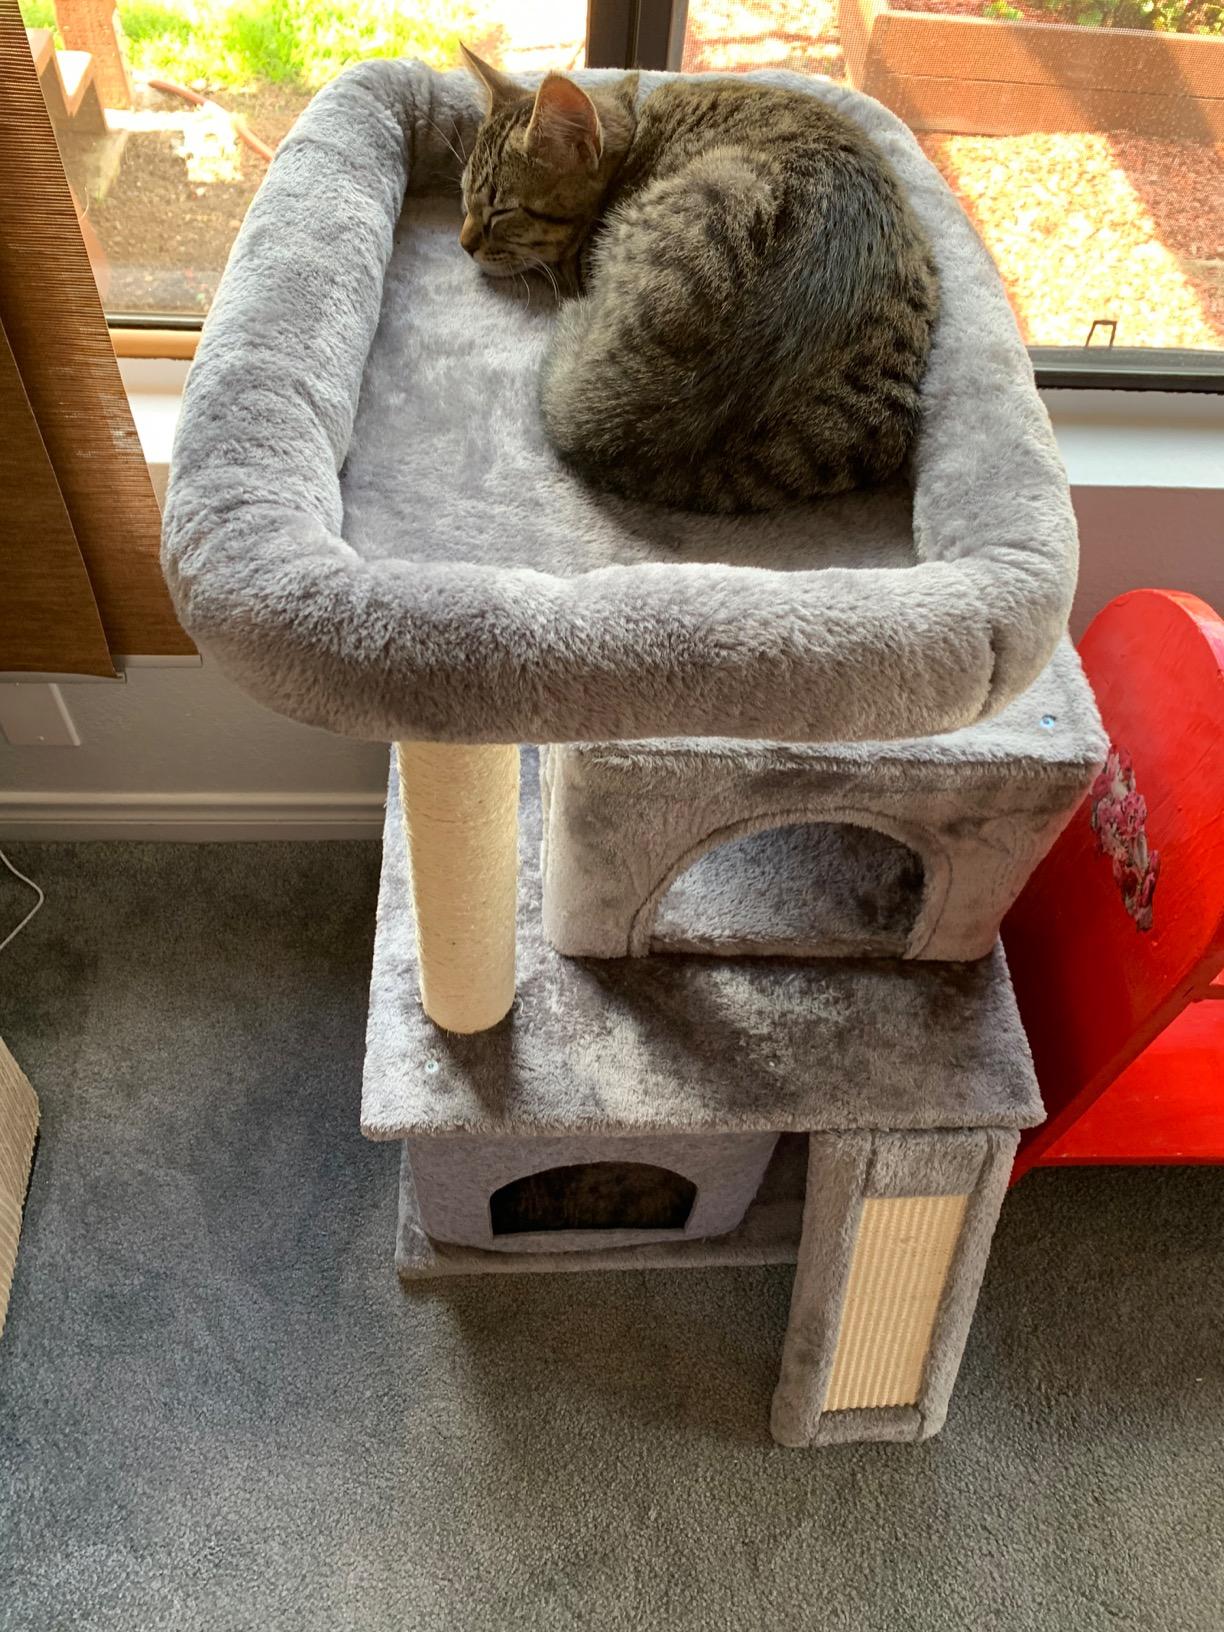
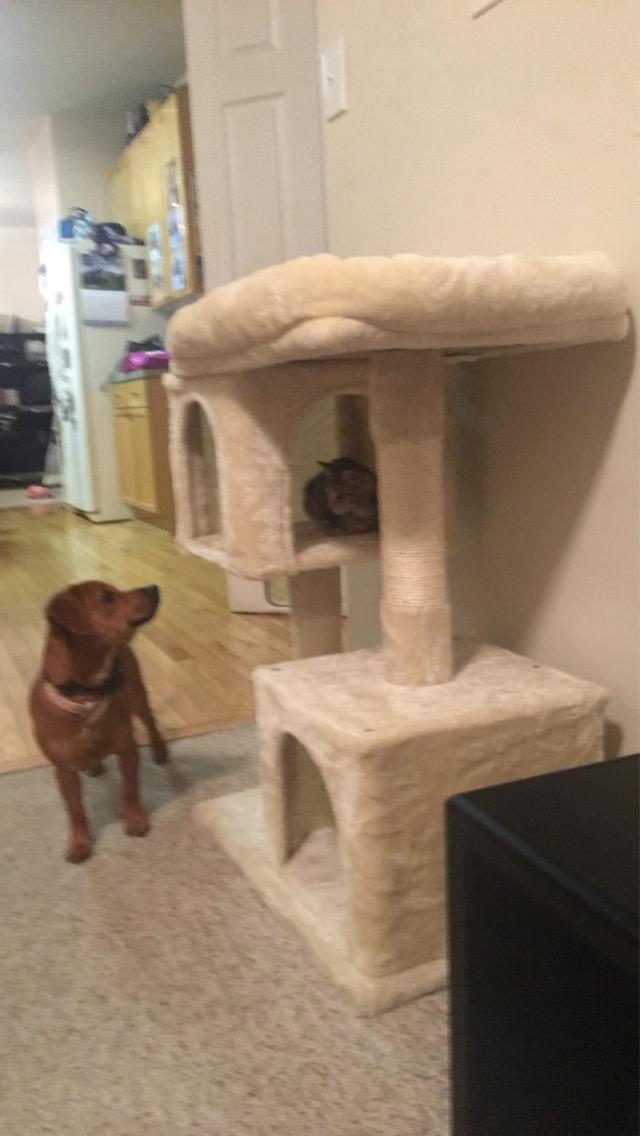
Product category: items_cat tree
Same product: no